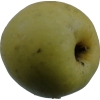
Label: Apple 13